Action of 13 January 1797

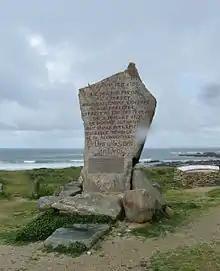
Menhir commemorating the wreck of "Droits de l'Homme" (shown in the picture as damaged by storm with the topmost portion having broken off)

To the surprise of Lacrosse and his officers, "Indefatigable" did not retreat from the ship of the line, nor did she pass the ship of the line at long-range to leeward as expected. Instead, at 17:30, Pellew closed with the stern of "Droits de l'Homme" and opened a raking fire. Lacrosse turned to meet the threat and opened fire with the guns on the upper deck accompanied by a heavy volley of musket fire from the soldiers on board. Pellew then attempted to pull ahead of "Droits de l'Homme" and rake her bow, to which Lacrosse responded by attempting to ram "Indefatigable". Neither manoeuvre was successful, as "Droits de l'Homme" raked the British ship but caused little damage as most of her shot scattered into the ocean.